The Breeze (Andover)

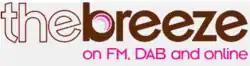
Final logo used from 2012 till 2020, as The Breeze.

Originally launched in May 2008 as Andover Sound by ITV regional news presenter Ian Axton (now of ITV West Country), who owned a majority 80% stake in the station with the remaining 20% owned by Tindle Radio. Andover Sound bought out Kick FM, a station serving Newbury and West Berkshire, in June 2009; it was rebranded as Newbury Sound a month later.